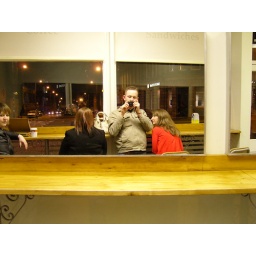
Layered with the help of the mirror in the pizza place we were in.